United Nations Security Council Resolution 1164

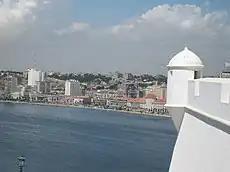
Angolan capital Luanda

United Nations Security Council resolution 1164, adopted unanimously on 29 April 1998, after reaffirming Resolution 696 (1991) and all subsequent resolutions on Angola, the Council extended the mandate of the United Nations Observer Mission in Angola (MONUA).